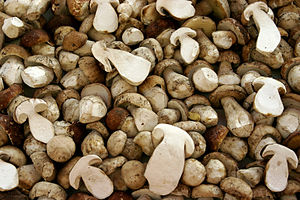
Svampe / Billeder
Svampe er en stor gruppe af organismer, der både har træk fælles med dyr og planter, men er samlet i et selvstændigt rige. Blandt de 100.000 kendte arter er mange vigtige nedbrydere af dødt organisk materiale. Andre er parasitter, der lever af levende planter og dyr, eller lever i symbiose med planter ved hjælp af såkaldt mykorrhiza. Svampe er desuden kendt for undertiden at indeholde giftige og psykedeliske stoffer.